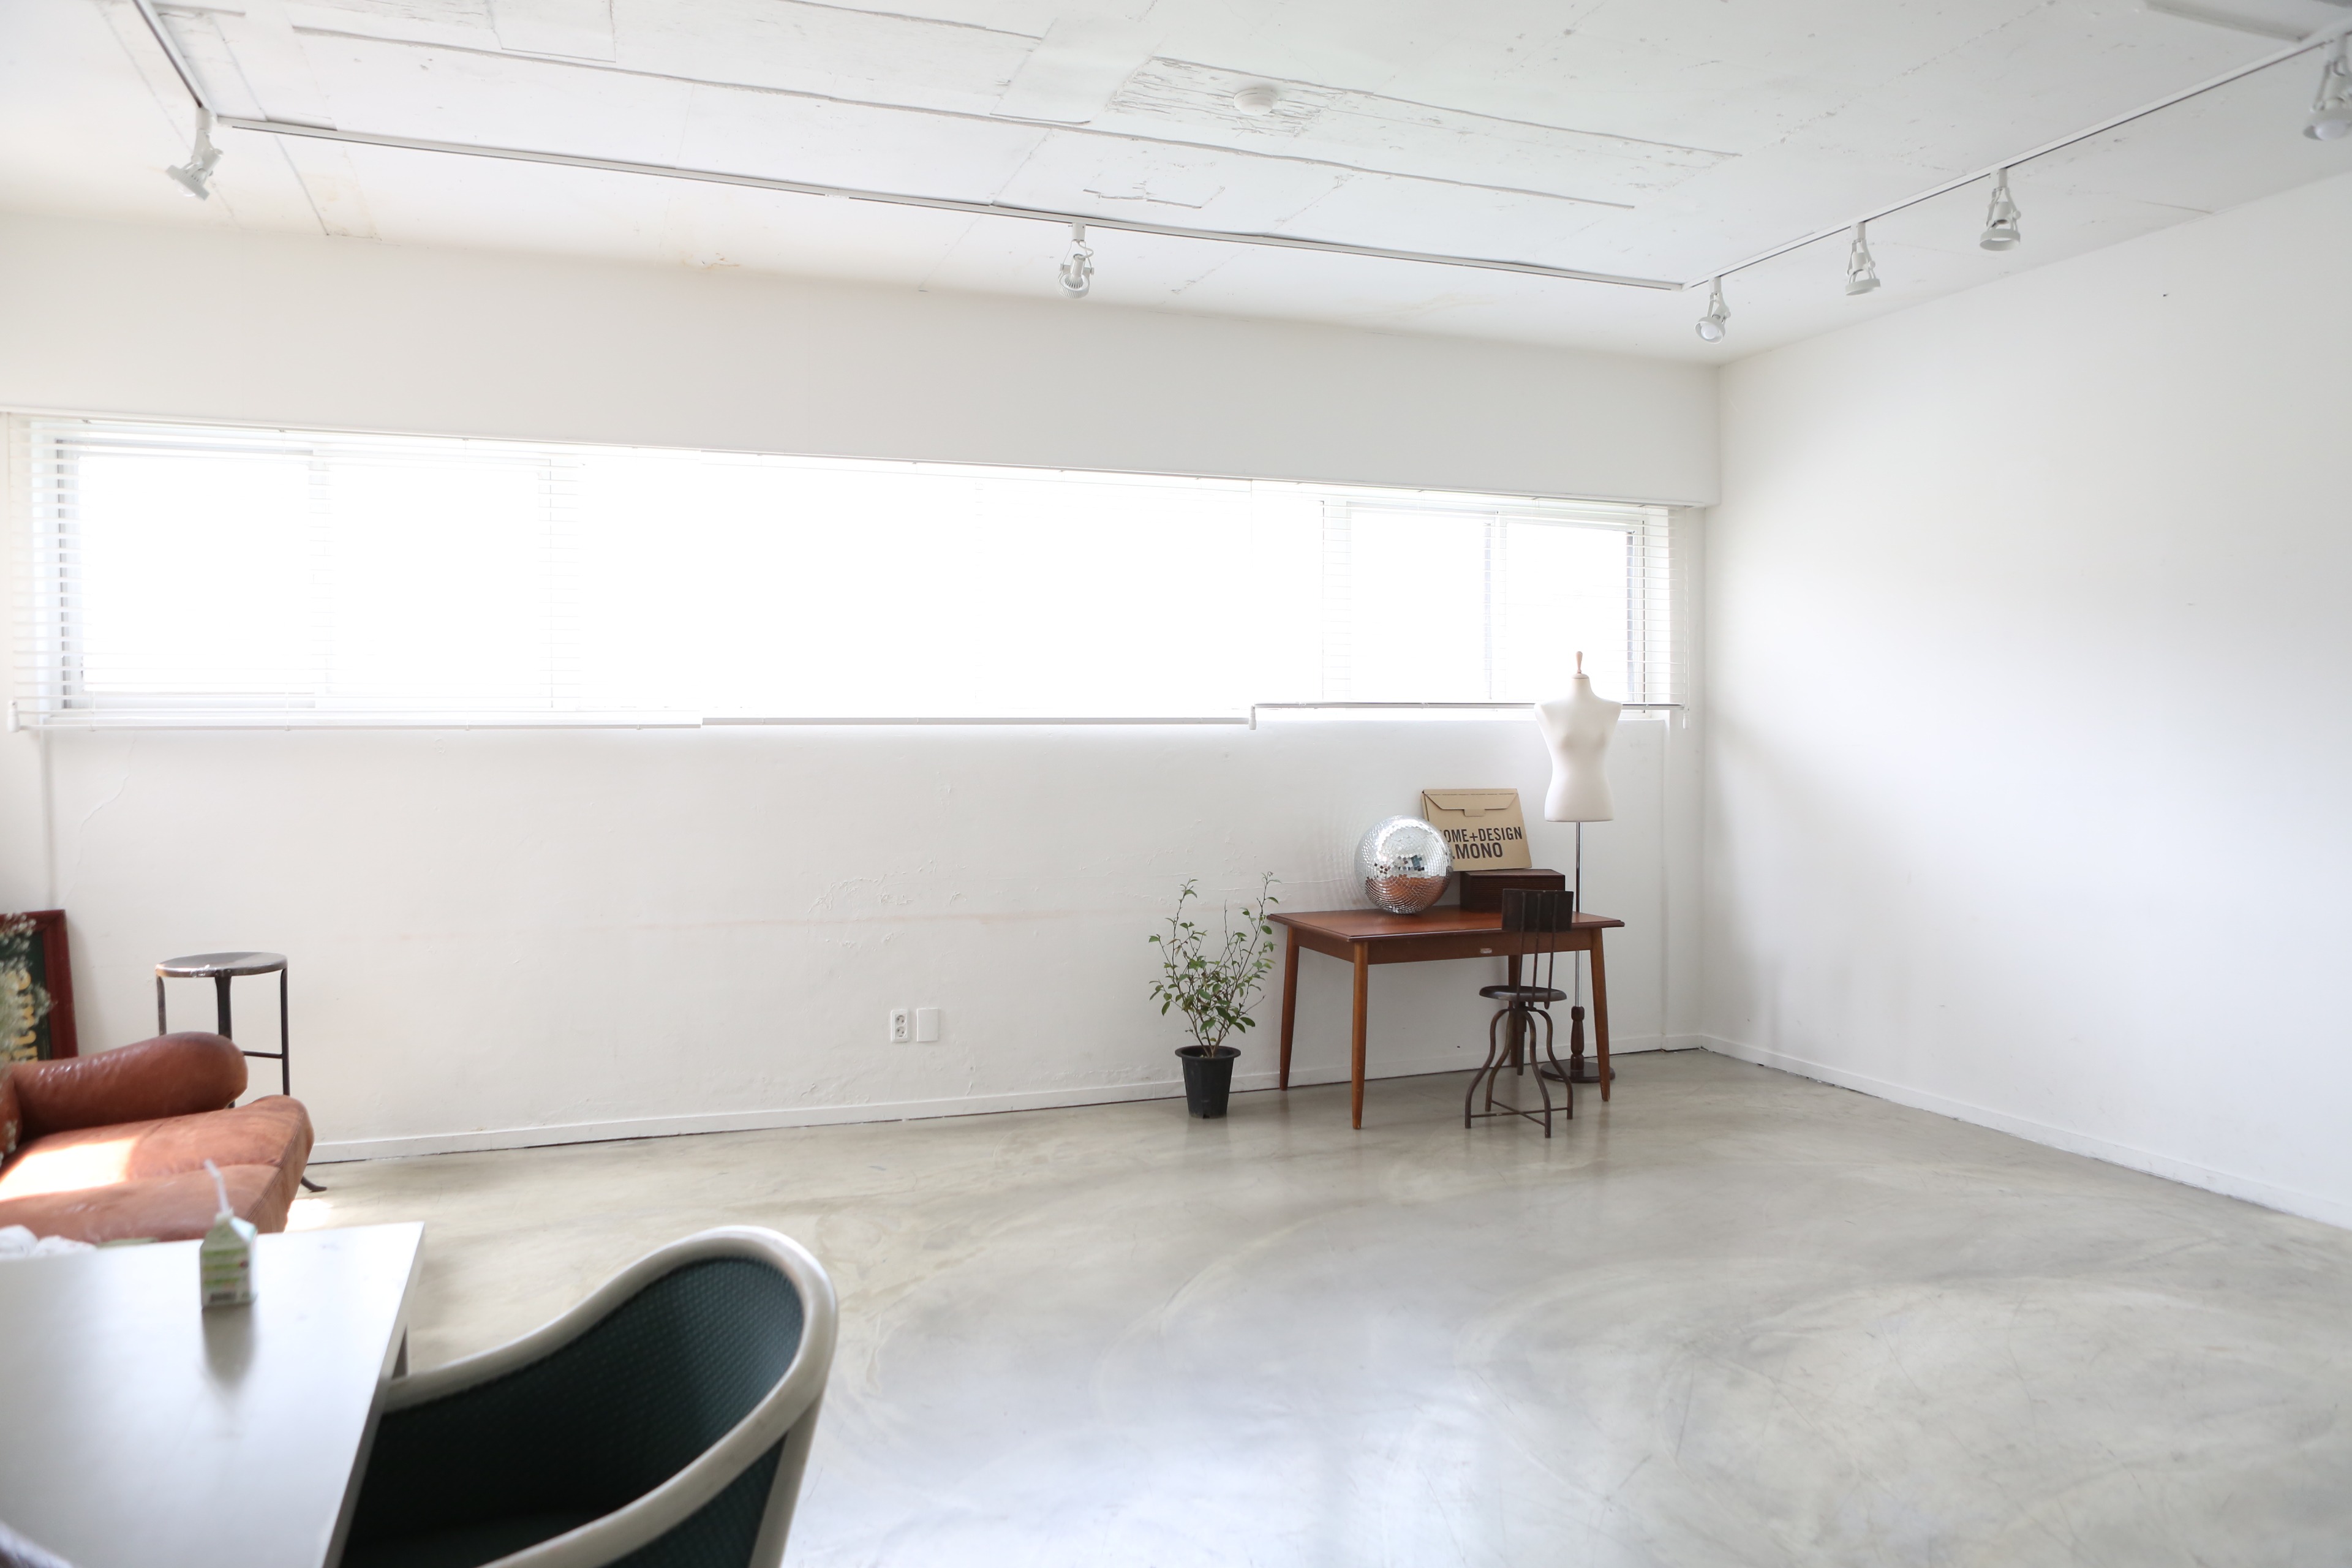
floor, interior, ceiling, loft, property, furniture, room, modern, interior design, design, real estate, flooring